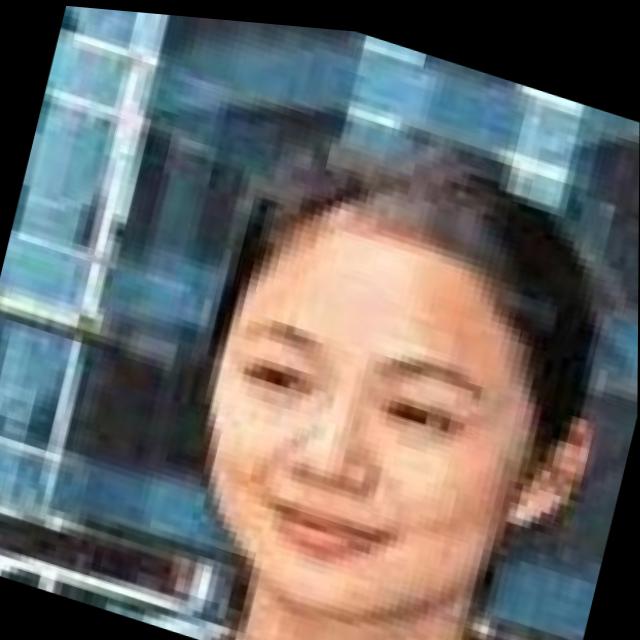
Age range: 13-20